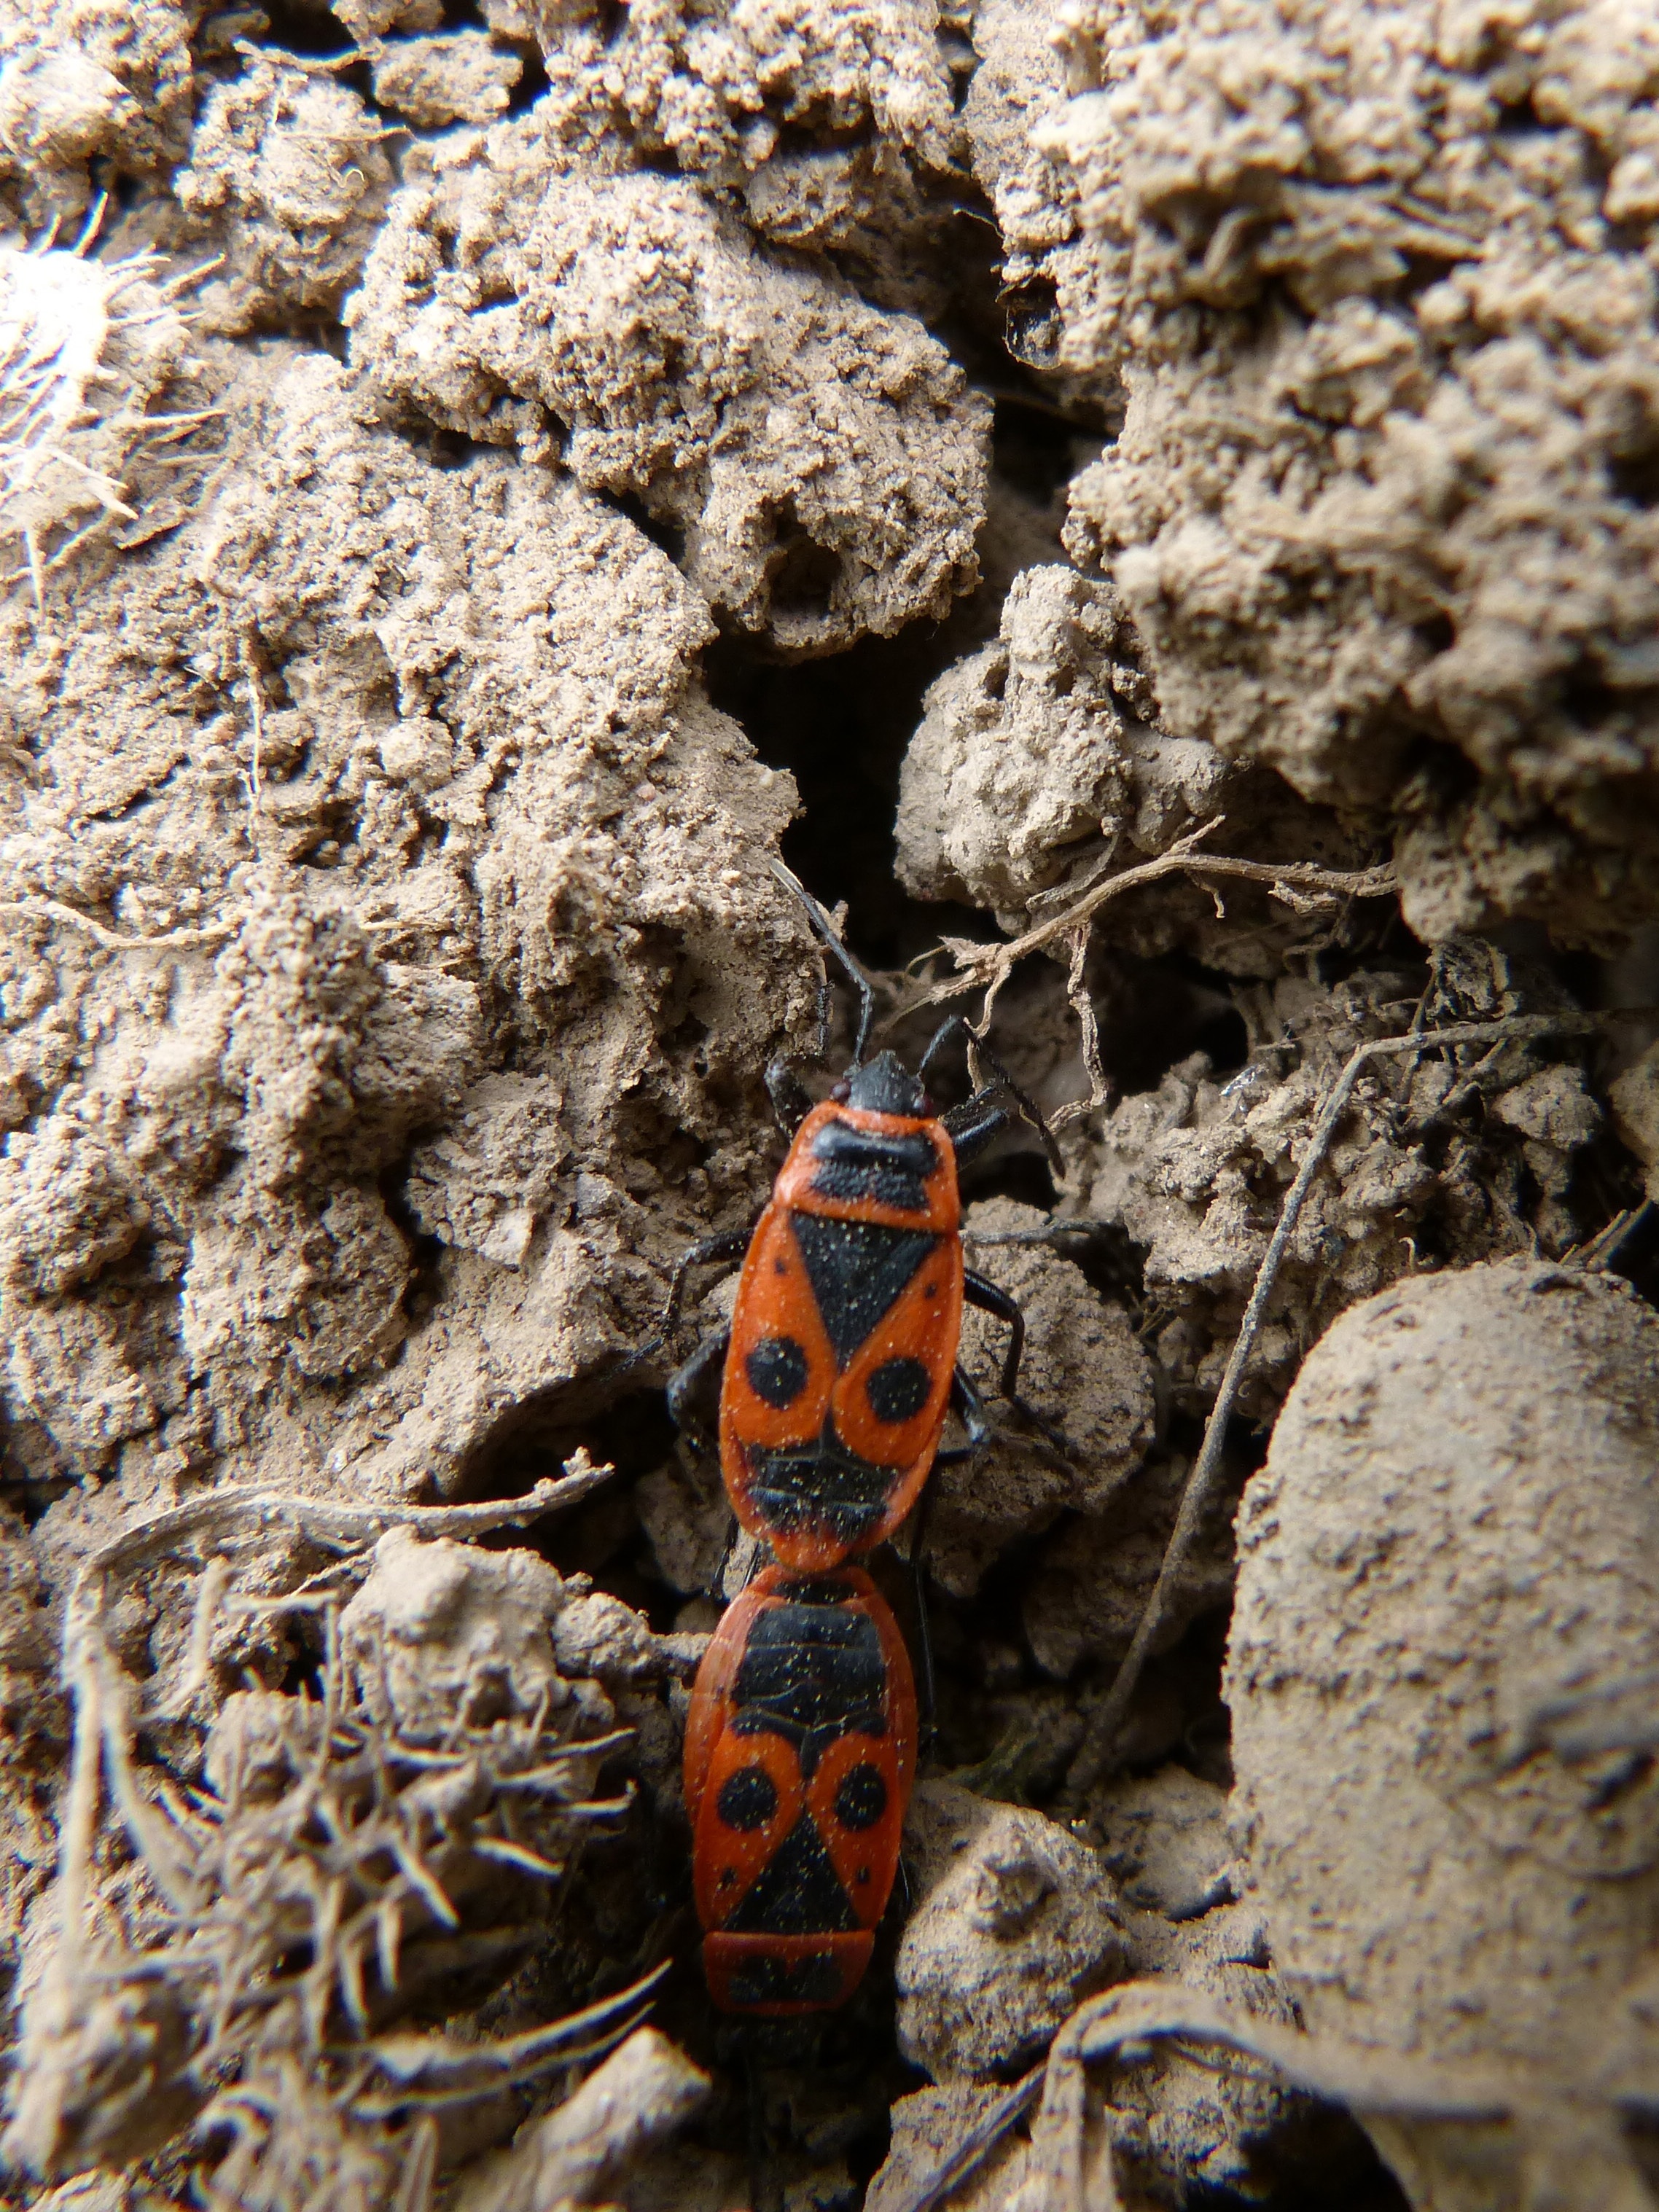
wildlife, insect, soil, fauna, invertebrate, reproduction, wasp, coleoptera, mating, macro photography, insects mating